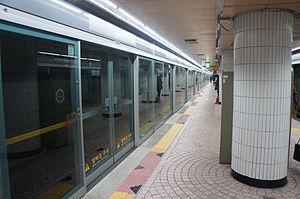
Sangil-dong est une station sur la ligne 5 du métro de Séoul, dans l'arrondissement de Gangdong-gu.